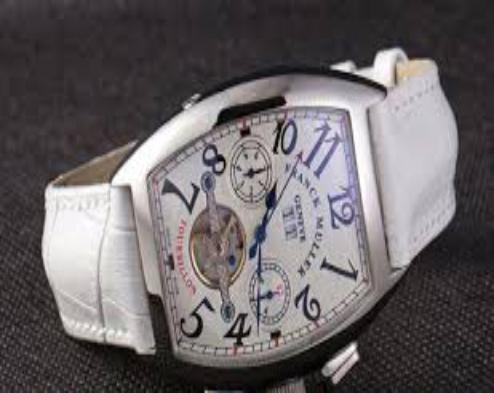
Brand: franck muller
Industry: Electronic